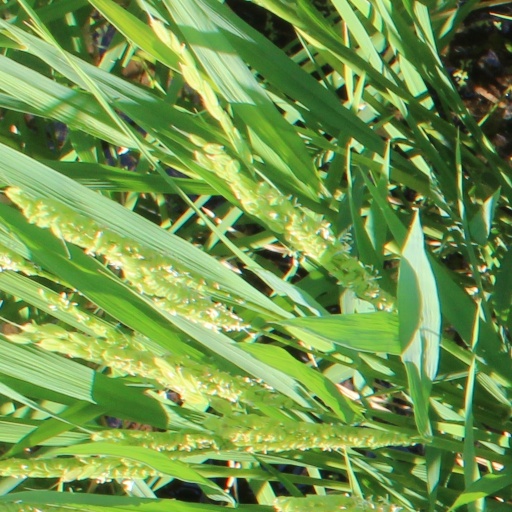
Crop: rice